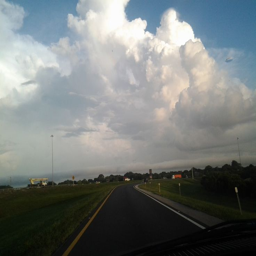
what is that in the right upper corner of that cloud ?